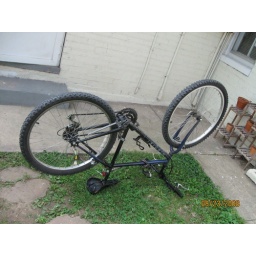
bike mechanics make road calls in Frederick Maryland